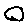
Label: 0